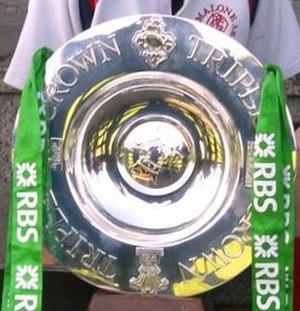
La triple couronne du Tournoi des six nations Italiano: La Triplice Corona, torneo accessorio del Sei Nazioni di rugby
L'équipe du pays de Galles de rugby à XV est l'équipe nationale qui représente le pays de Galles dans les compétitions internationales majeures de rugby à XV, la Coupe du monde de rugby à XV et le Tournoi des Six Nations.
Au rugby à XV, la Triple couronne est un titre honorifique disputé par les équipes nationales des Îles Britanniques – l'Angleterre, l'Écosse, le Pays de Galles et l'Irlande – dans le cadre du Tournoi des Six Nations.